Warp Records

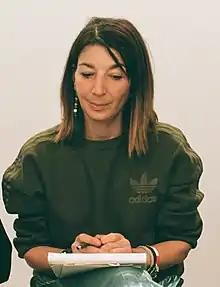
The Warp press officer, Chantal Passamonte (pictured in 2016), also released music as Mira Calix.

In 1992, Warp released "Artificial Intelligence", a compilation of tracks by artists such as Aphex Twin (under the name Dice Man), Autechre, B12 (Musicology), Plaid, the Black Dog (AO) and Richie Hawtin (Fuse). Unlike other electronic music of the time, the music was intended to be listened to at home rather than in clubs. "The Guardian" wrote that it "announced techno as music for the mind as well as the feet".